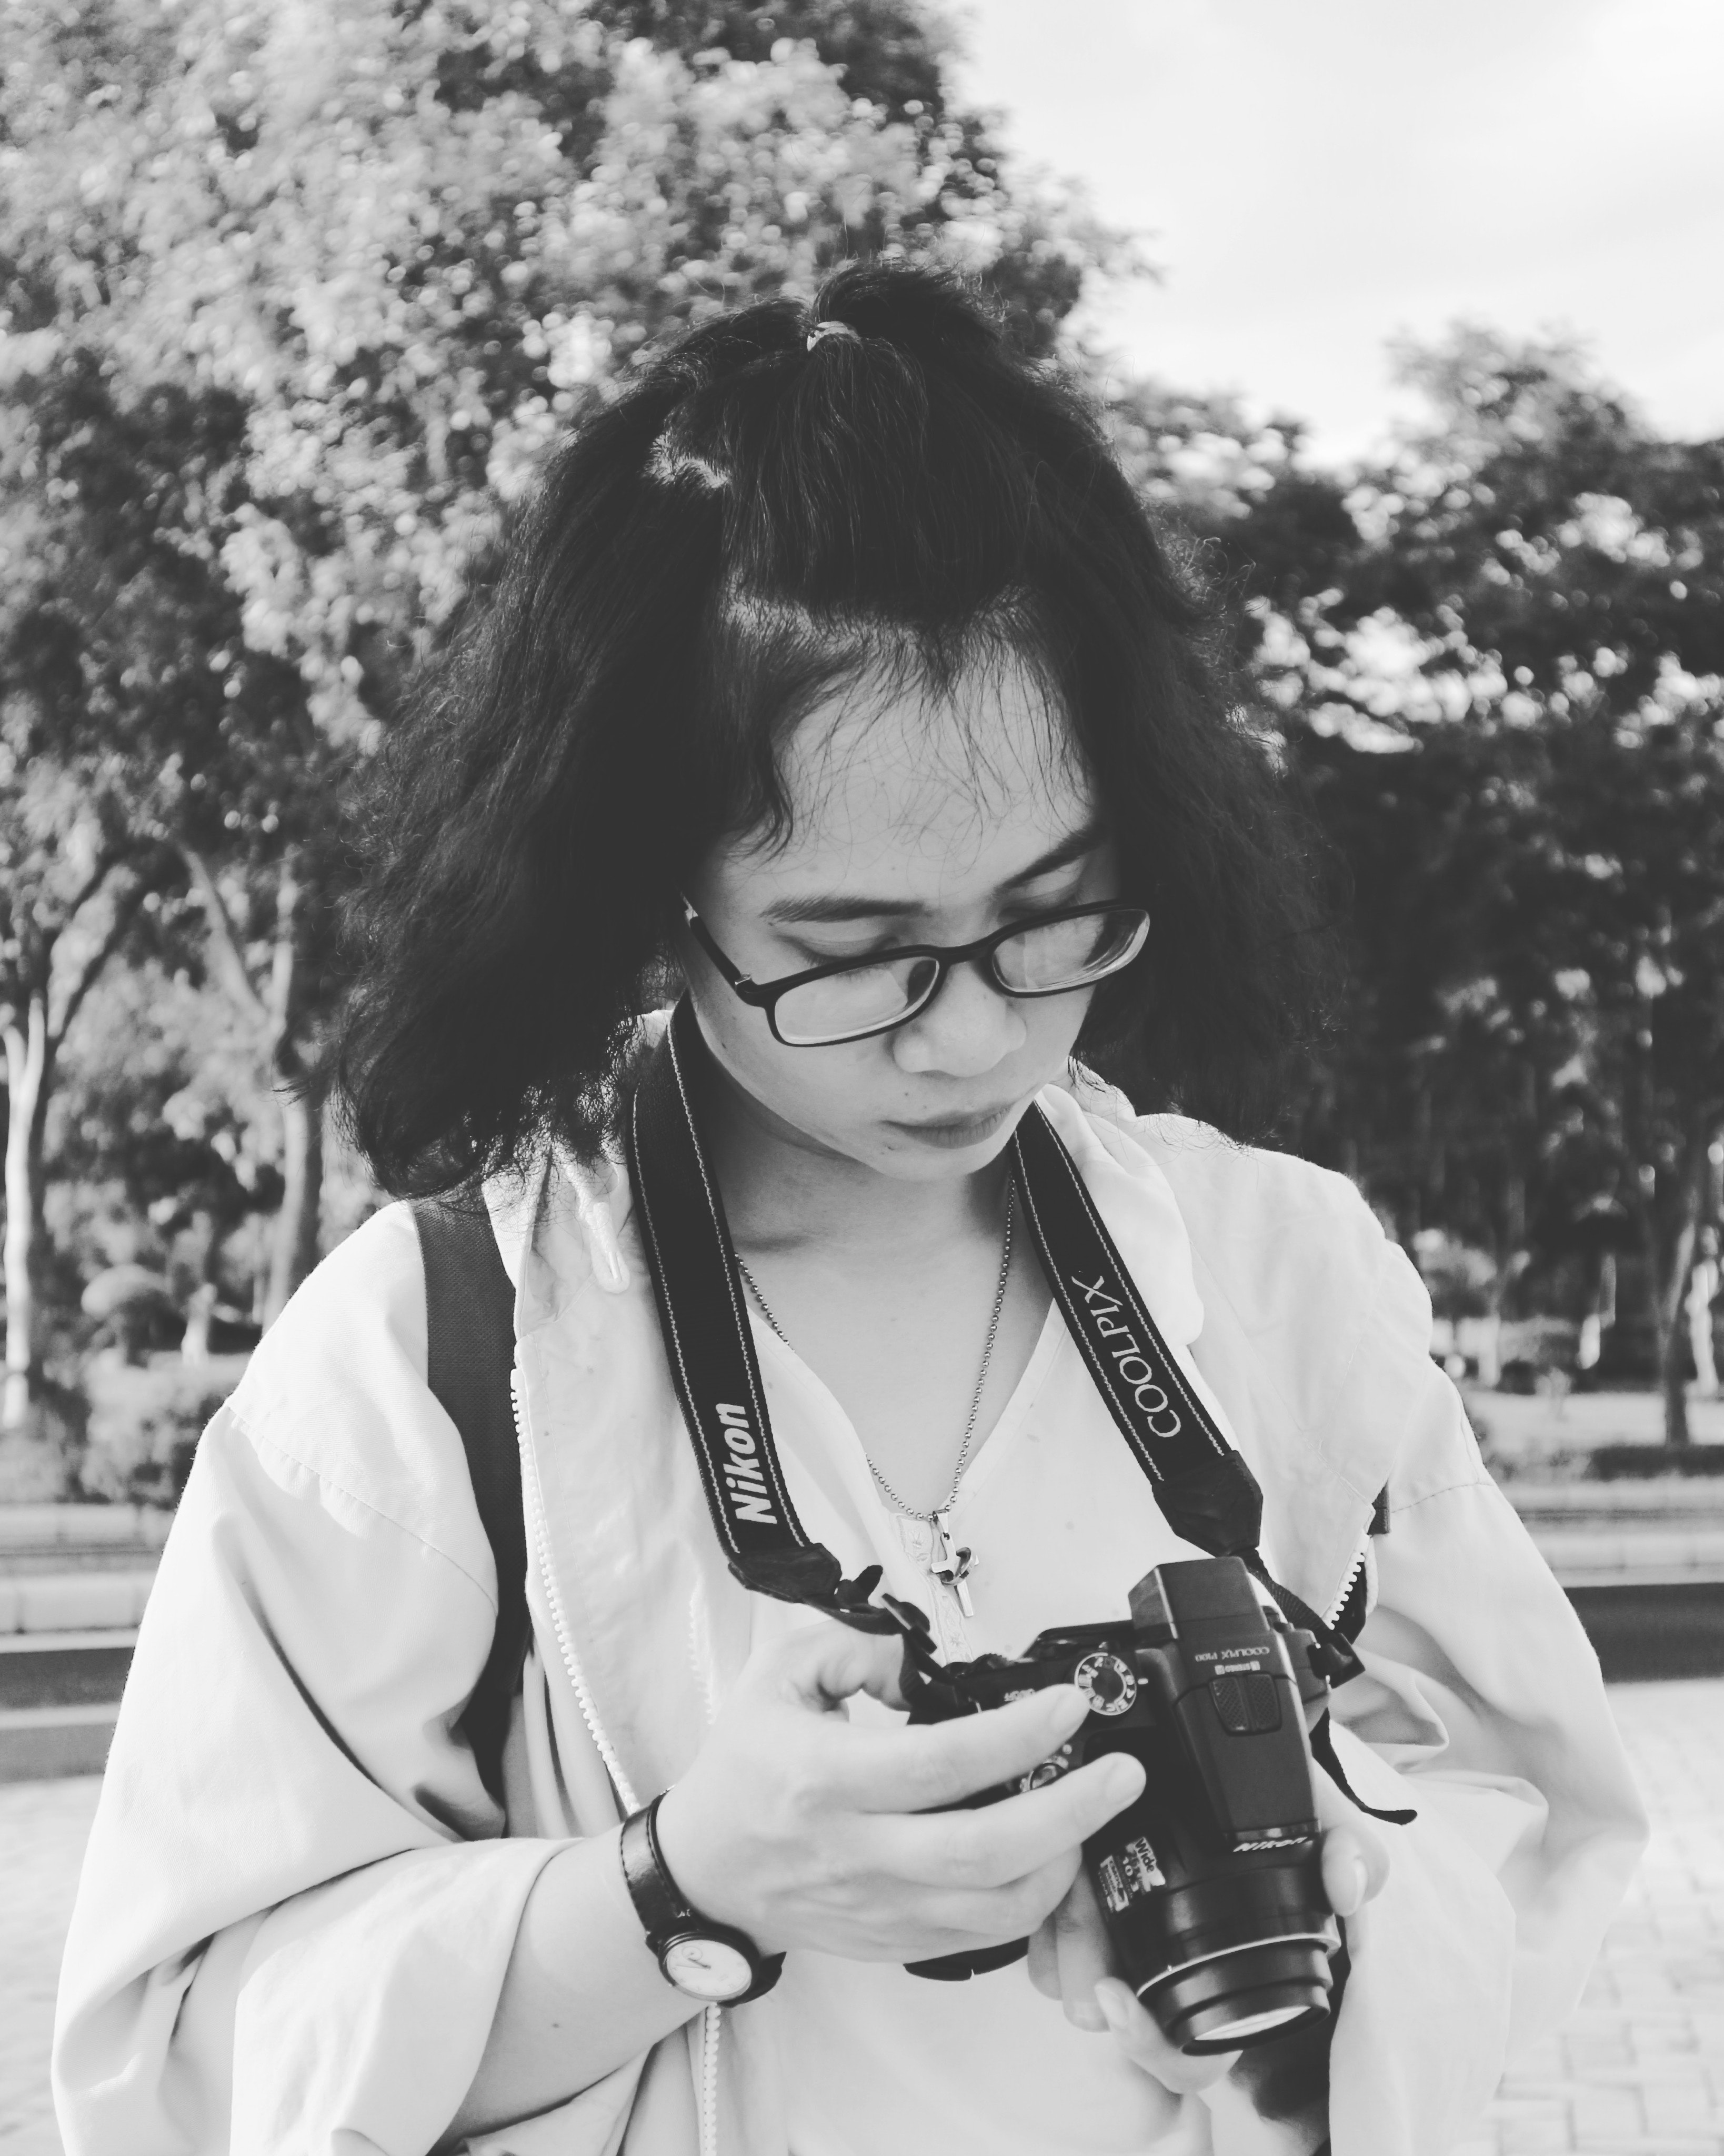
photograph, black and white, snapshot, monochrome, glasses, photography, monochrome photography, stock photography, eyewear, style, smile, vintage clothing